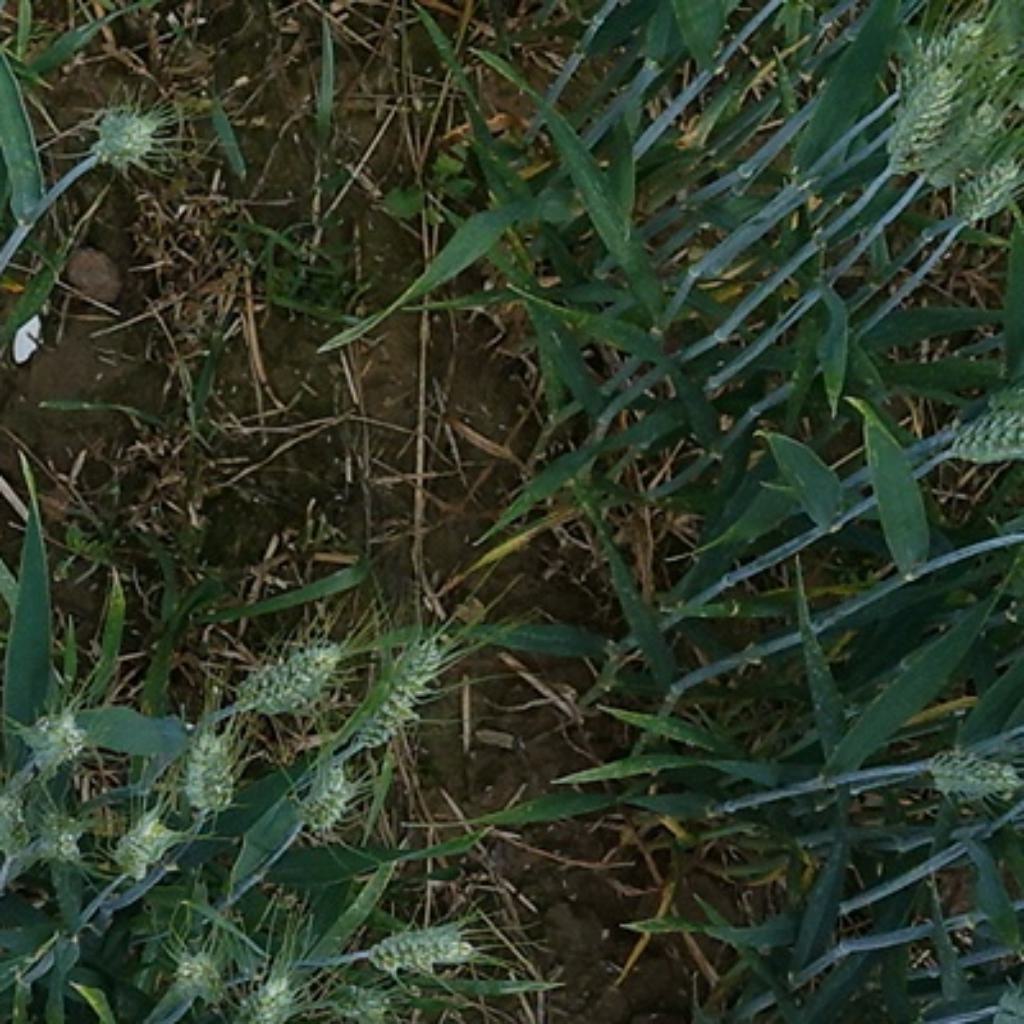
Country: France
Location: VLB
Wheat development stage: Filling